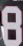
Number: 8